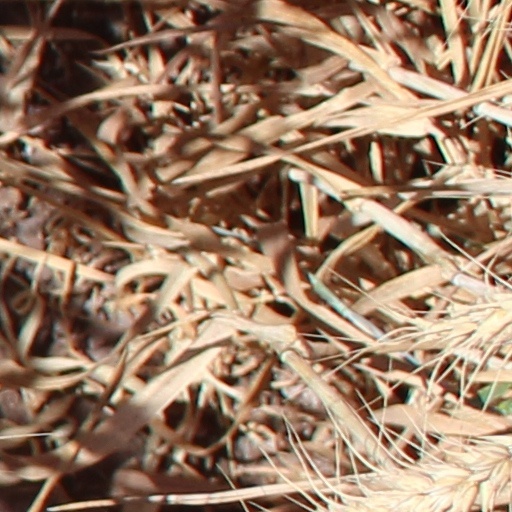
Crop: wheat